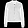
Label: Coat